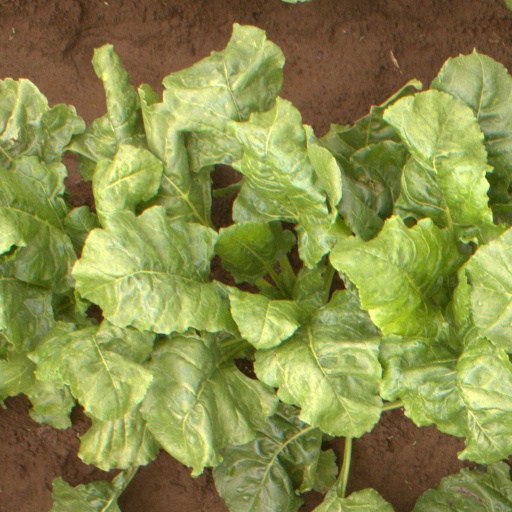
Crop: sugar beet